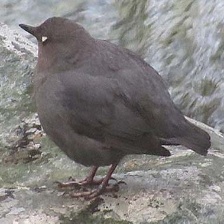
Species: AMERICAN DIPPER
Scientific name: CINCLUS MEXICANUS